National Zoological Park (United States)

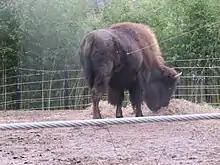
An American bison at the National Zoo

Formerly called the Cheetah Conservation Station, this outdoor exhibit is designed to mimic the African savanna, to educate visitors about cheetahs, and what is being done to preserve them in the wild. The area is currently closed for a multi-year renovation process, with a scheduled completion by the end of 2026. Other animals on display in the area prior to the renovations include a Hartmann's mountain zebra, addaxes, an ostrich, Grévy's zebras, maned wolves, Rüppell’s griffon vultures, sitatungas, scimitar-horned oryx, dama gazelles, red river hogs, Abyssinian ground hornbills and lesser kudu.